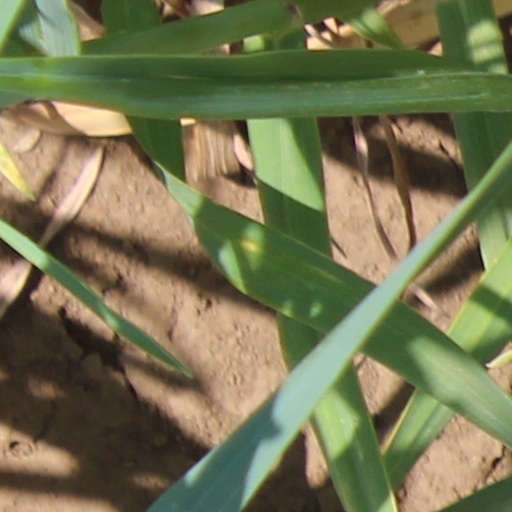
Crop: wheat